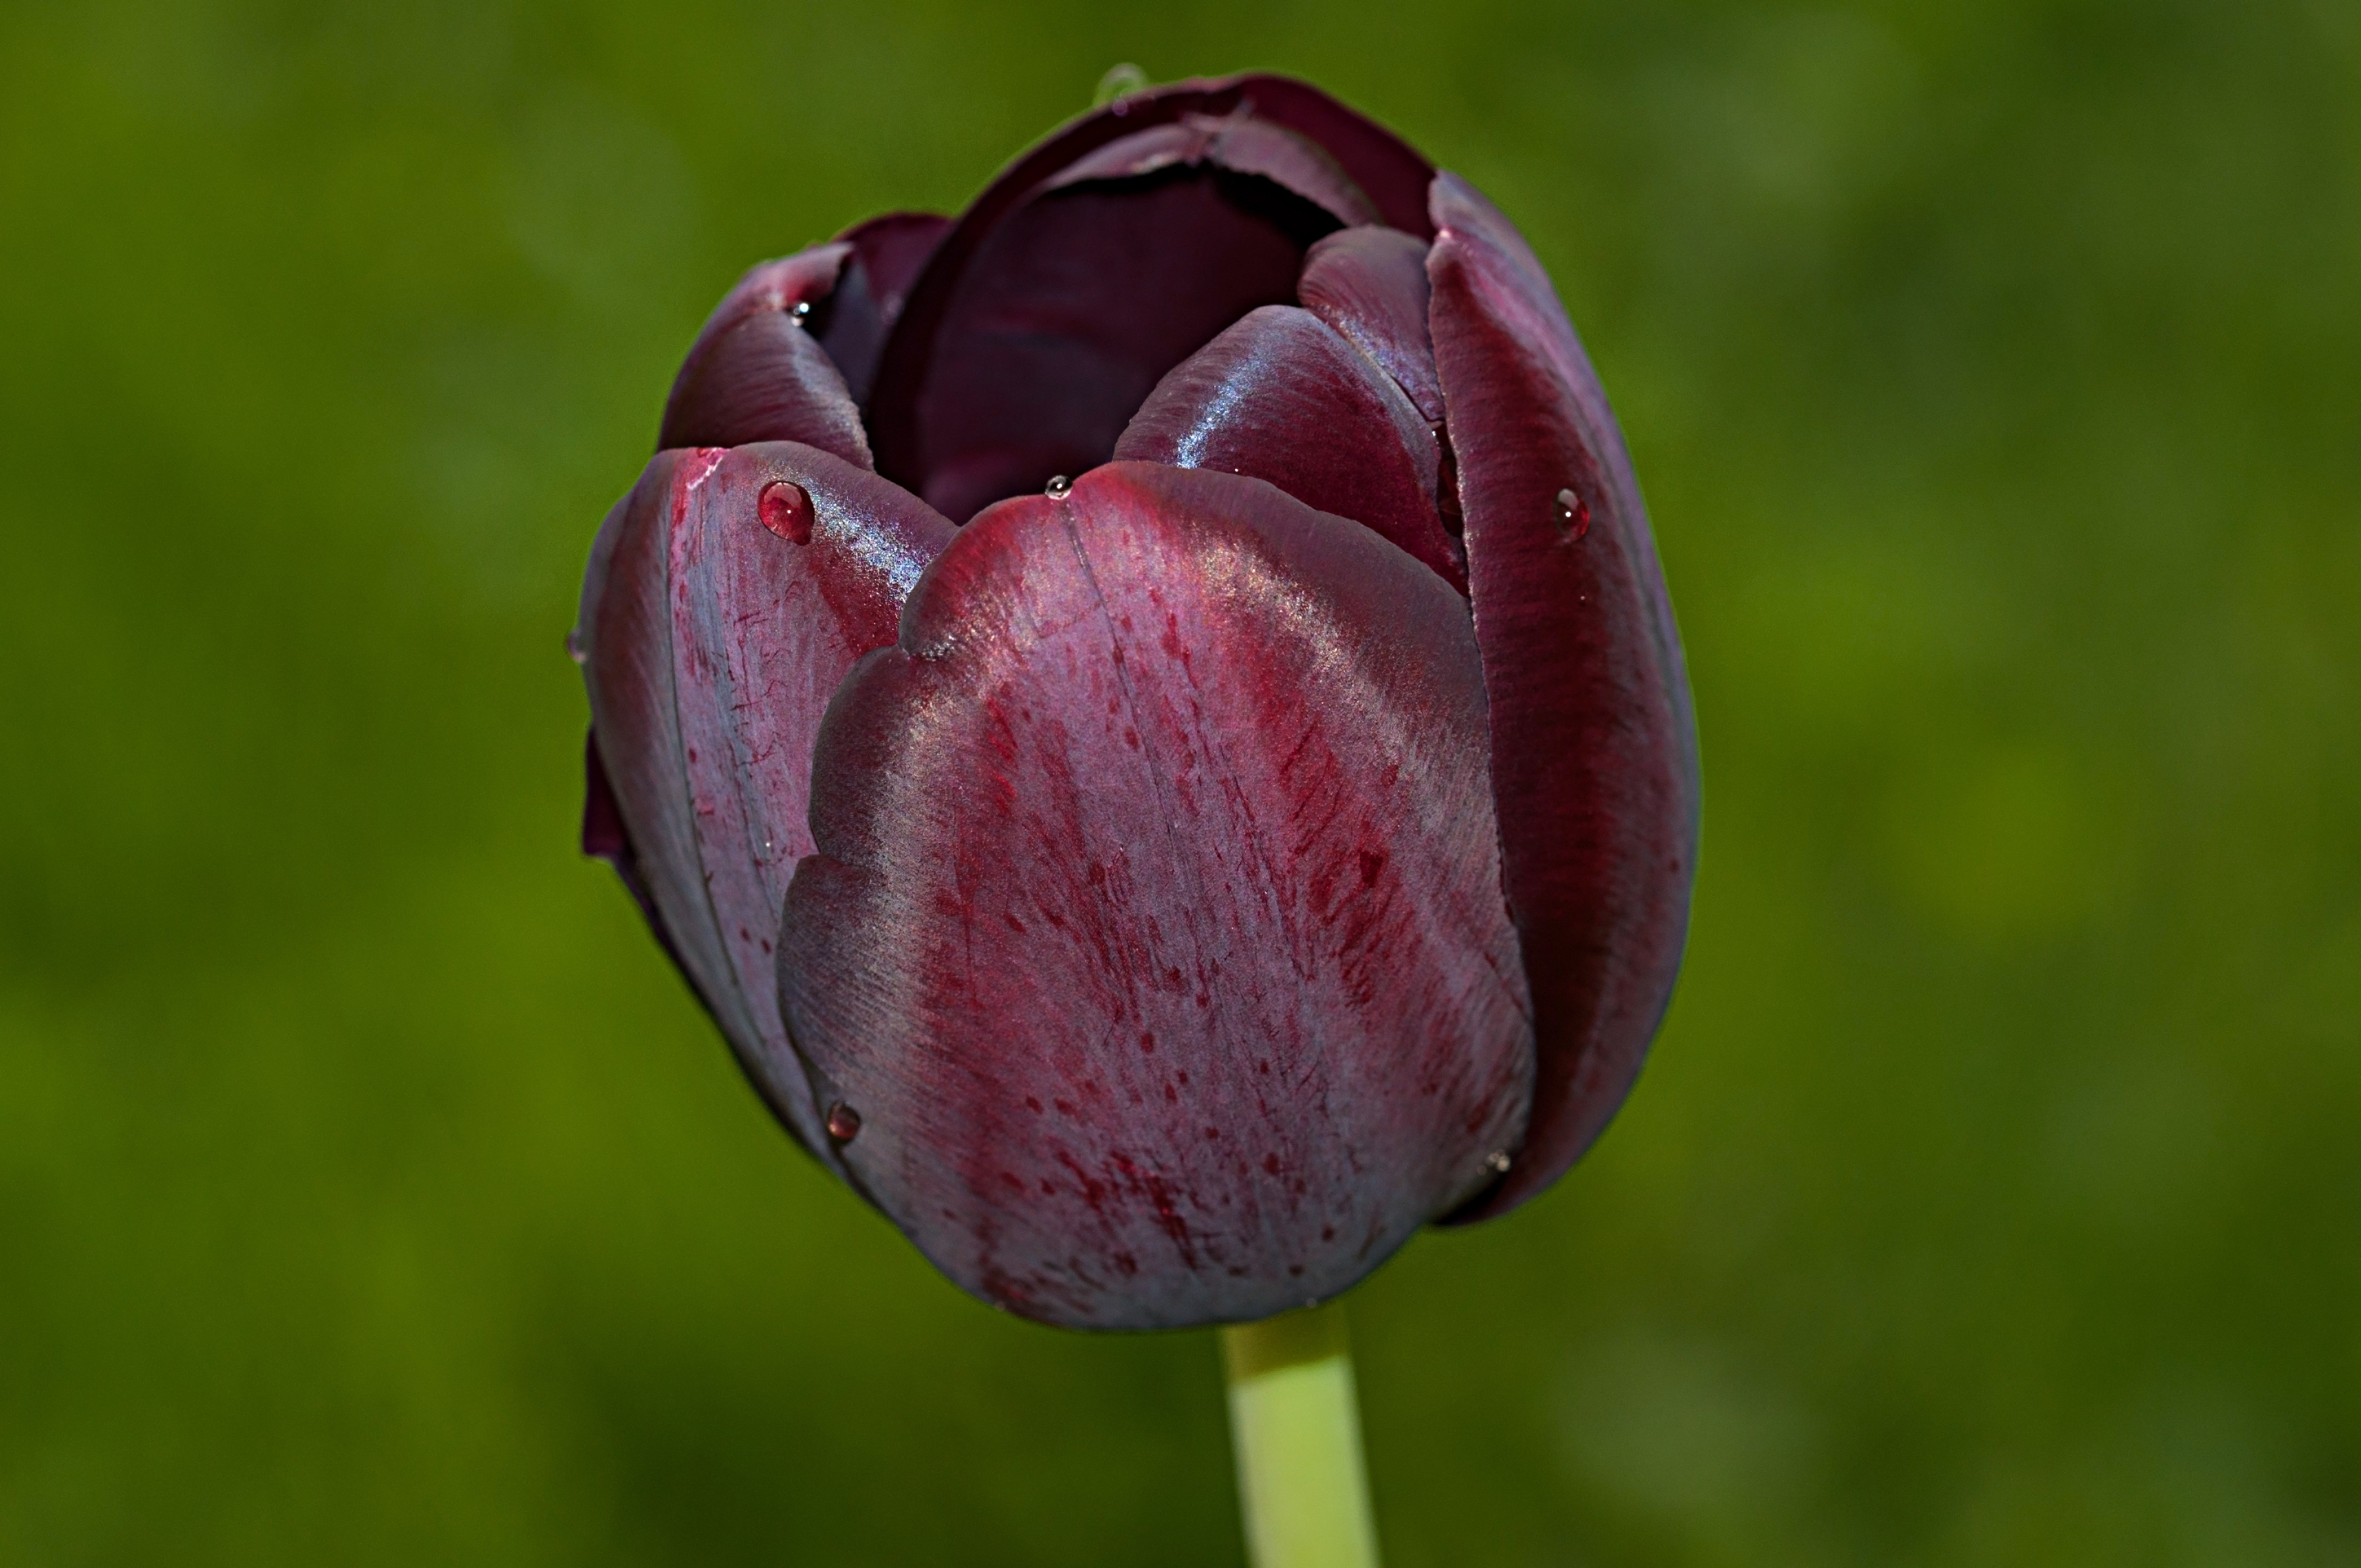
blossom, plant, flower, purple, petal, bloom, tulip, close, flora, close up, bud, spring flower, macro photography, flowering plant, schnittblume, lily family, plant stem, land plant